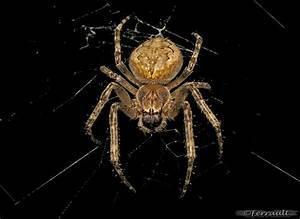
spider